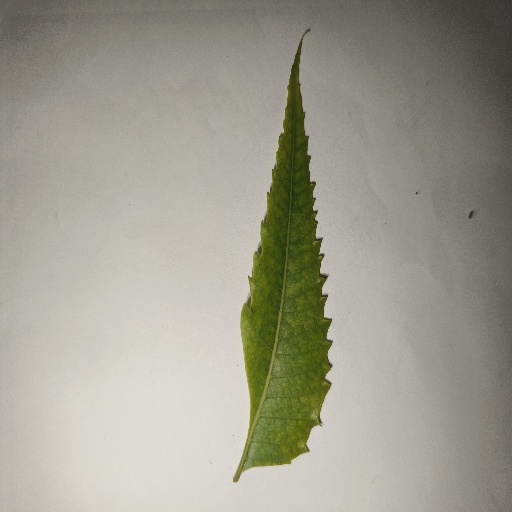
Species: Neem
Leaf condition: Yellow Leaf